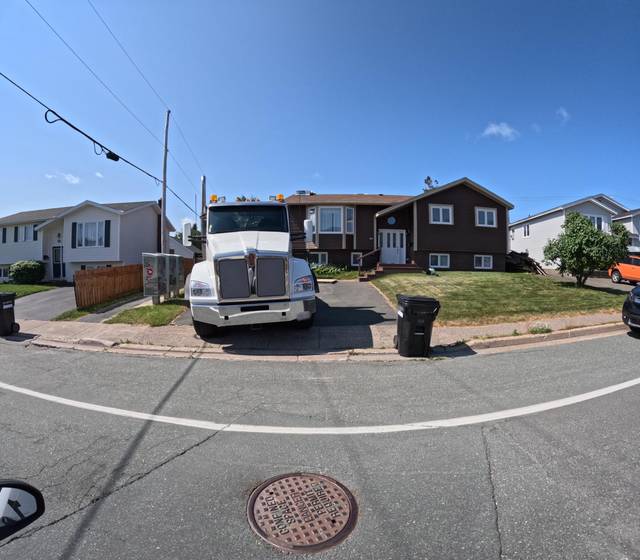
Region: Canada
Coordinates: 47.529, -52.773